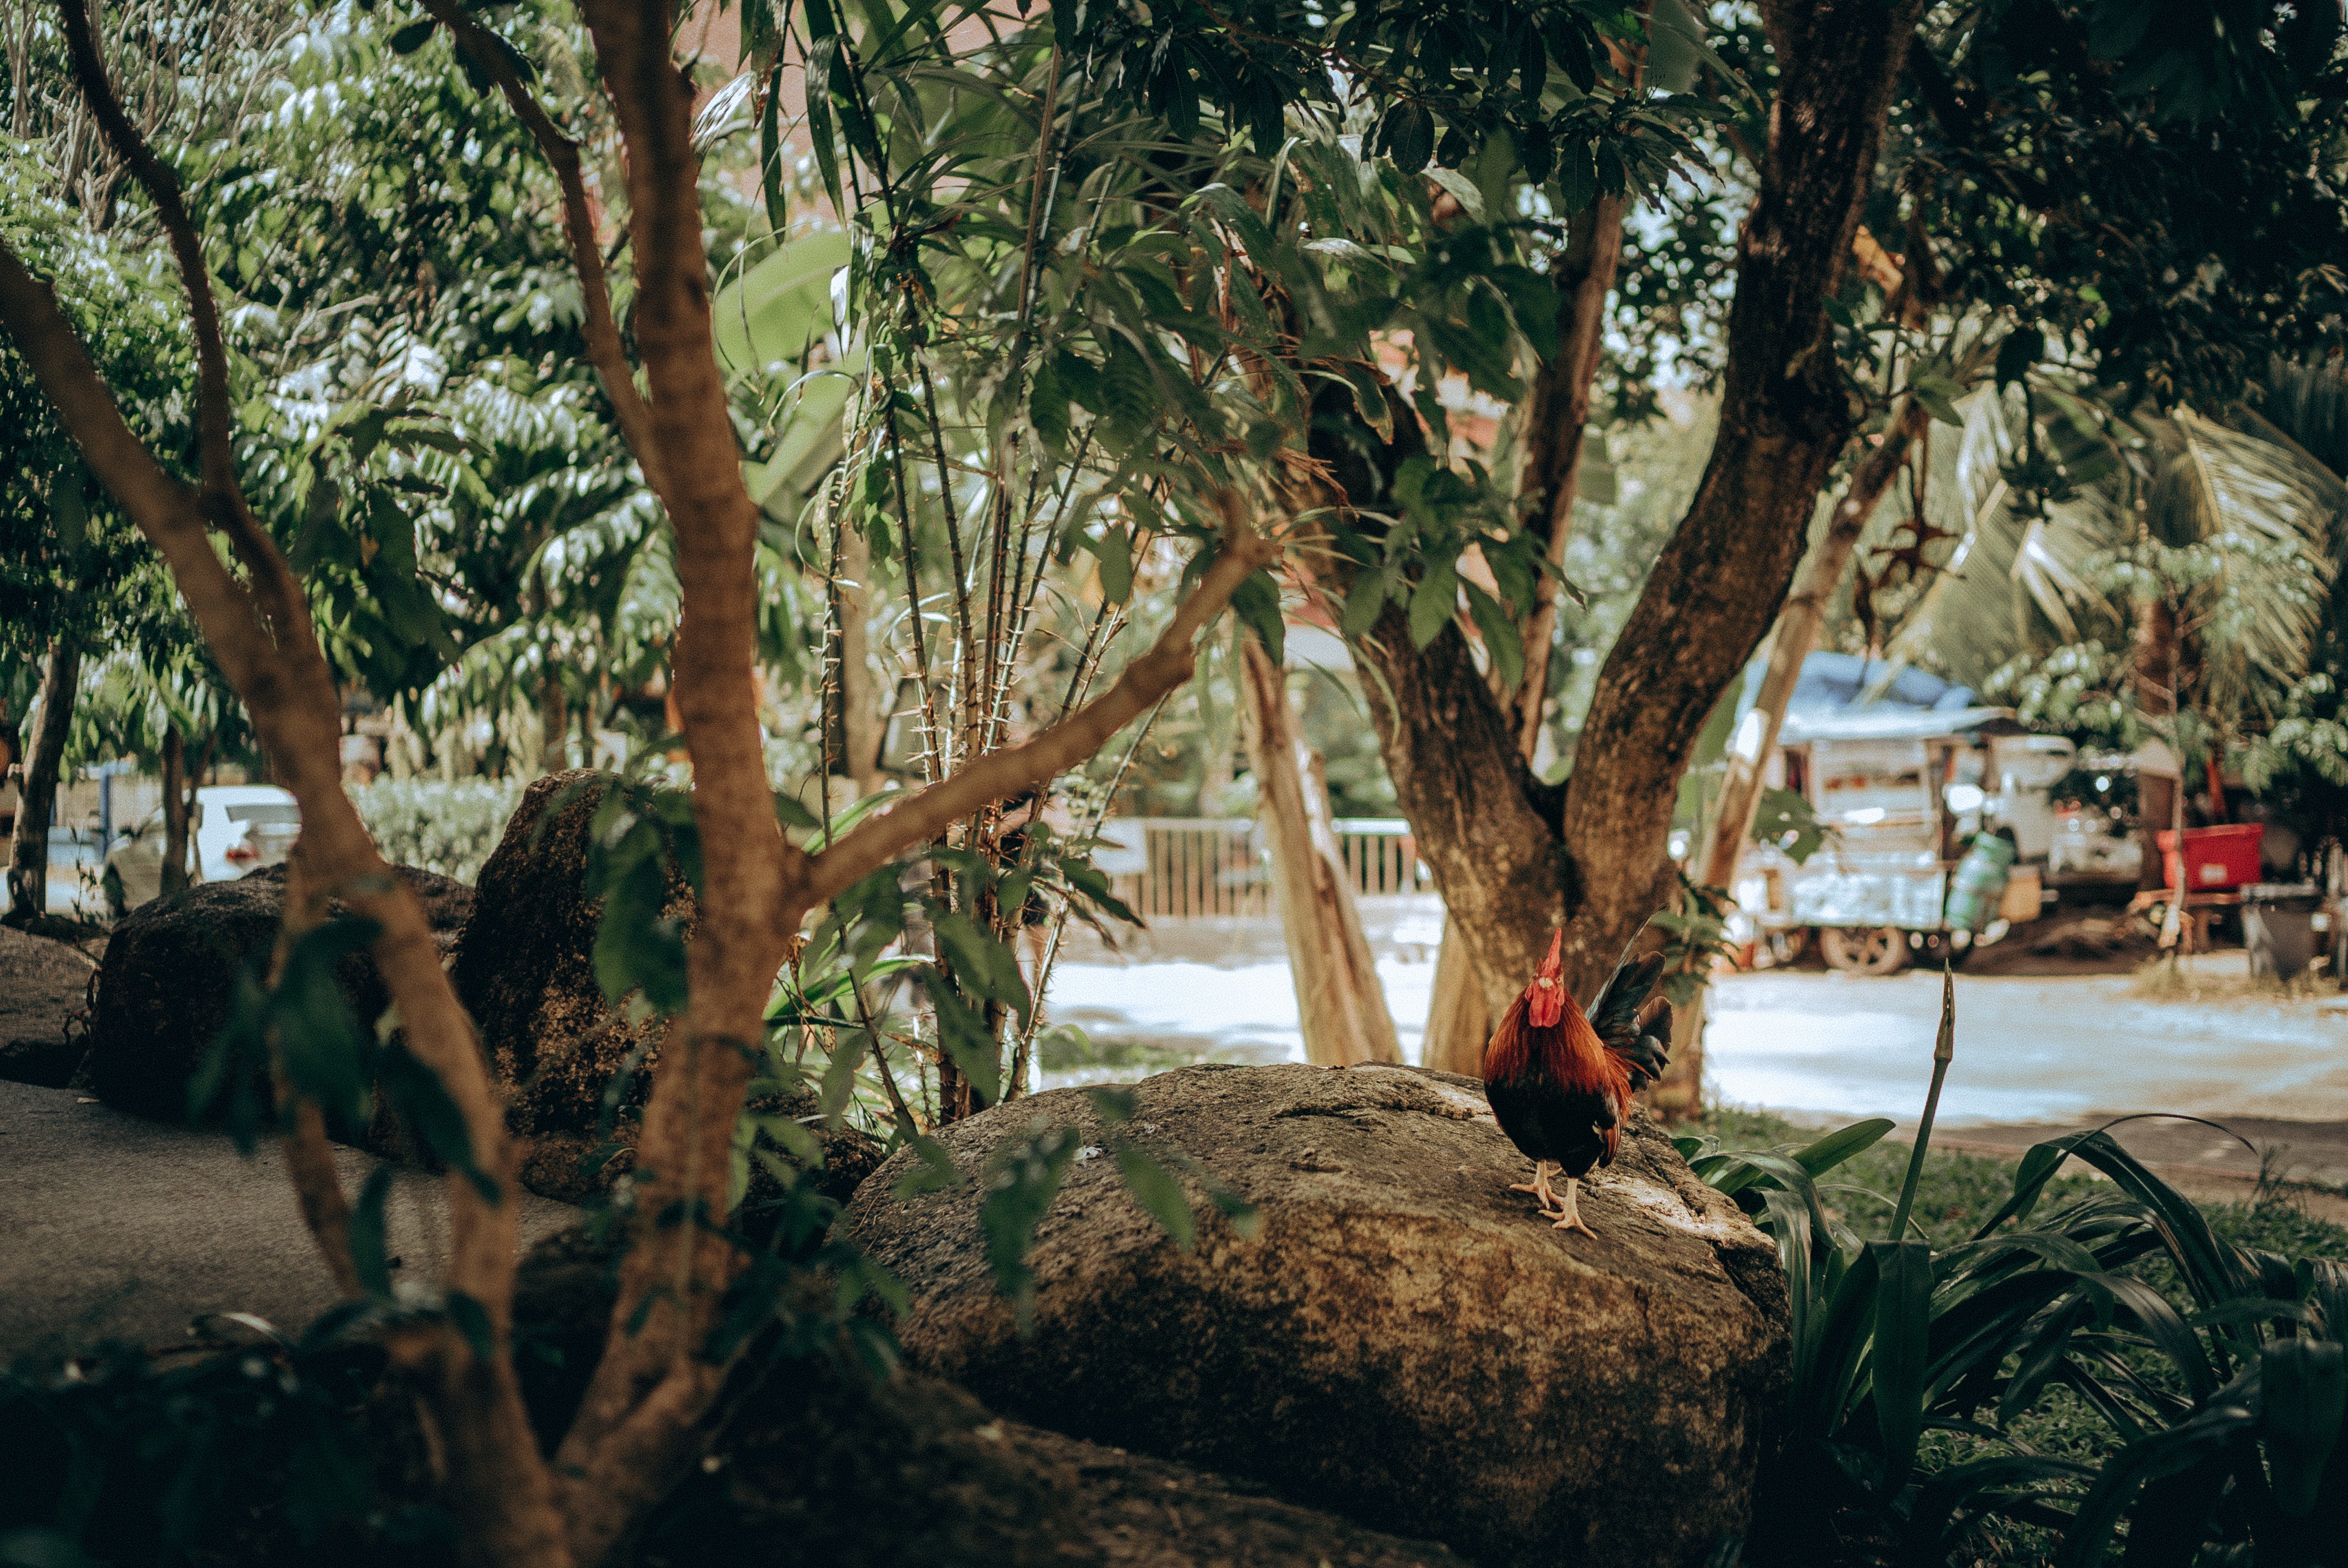
tree, woody plant, plant, adaptation, landscape, jungle, trunk, tourism, leisure, vacation, arecales